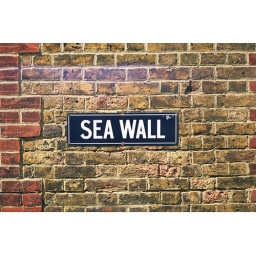
sea wall near whitstable beach / side of the oyster + fisheries restaurant, kent, uk, 2006